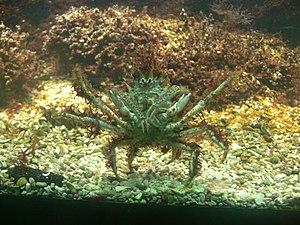
Crabe dans l'aquarium du Museum d'histoire naturelle, à Venise